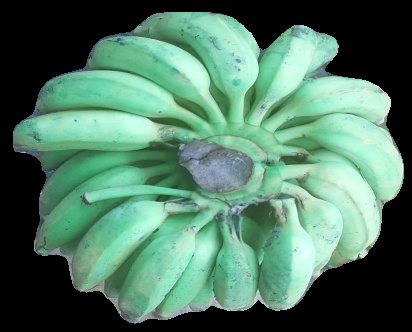
Variety: elakki-bale
Grade: grade2